The Prince of Pep

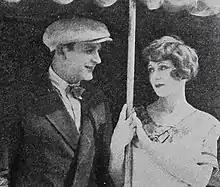
Still with Talmadge and Luxford

The Prince of Pep is a 1925 American silent romantic drama film directed by Jack Nelson and starring Richard Talmadge.